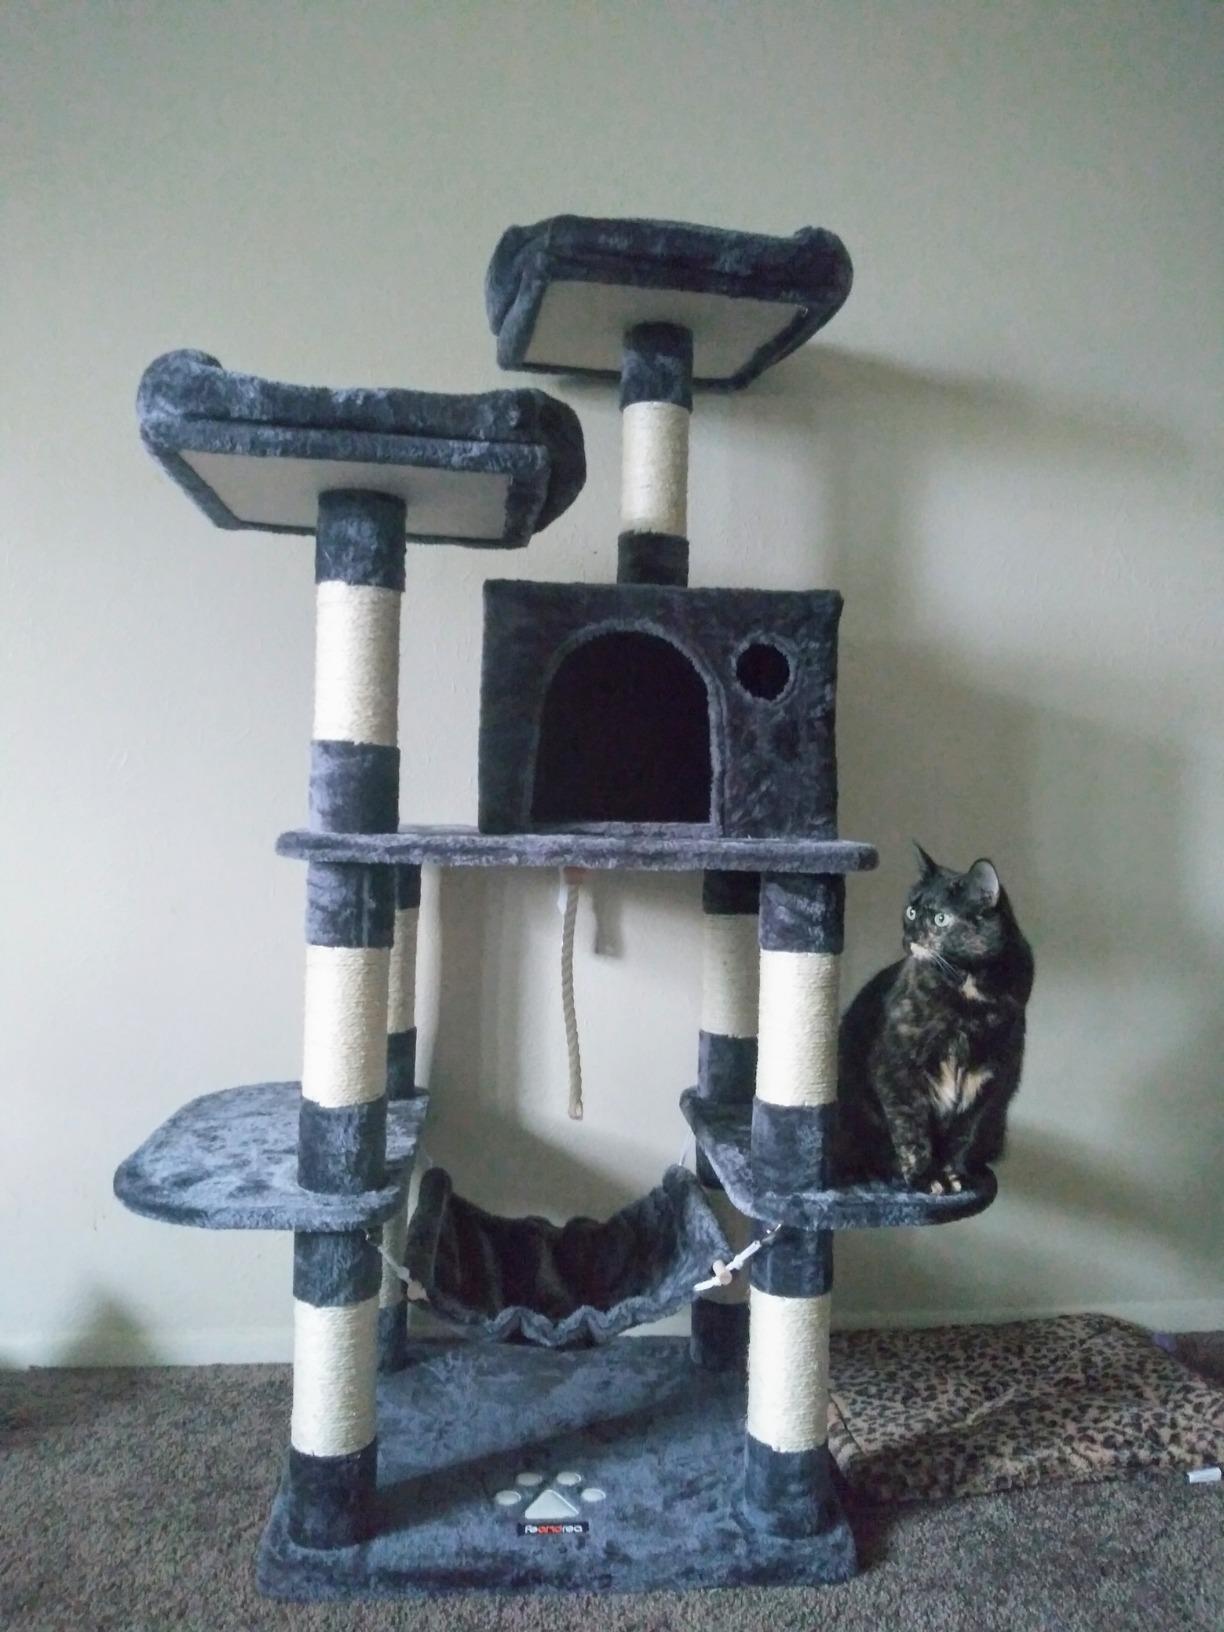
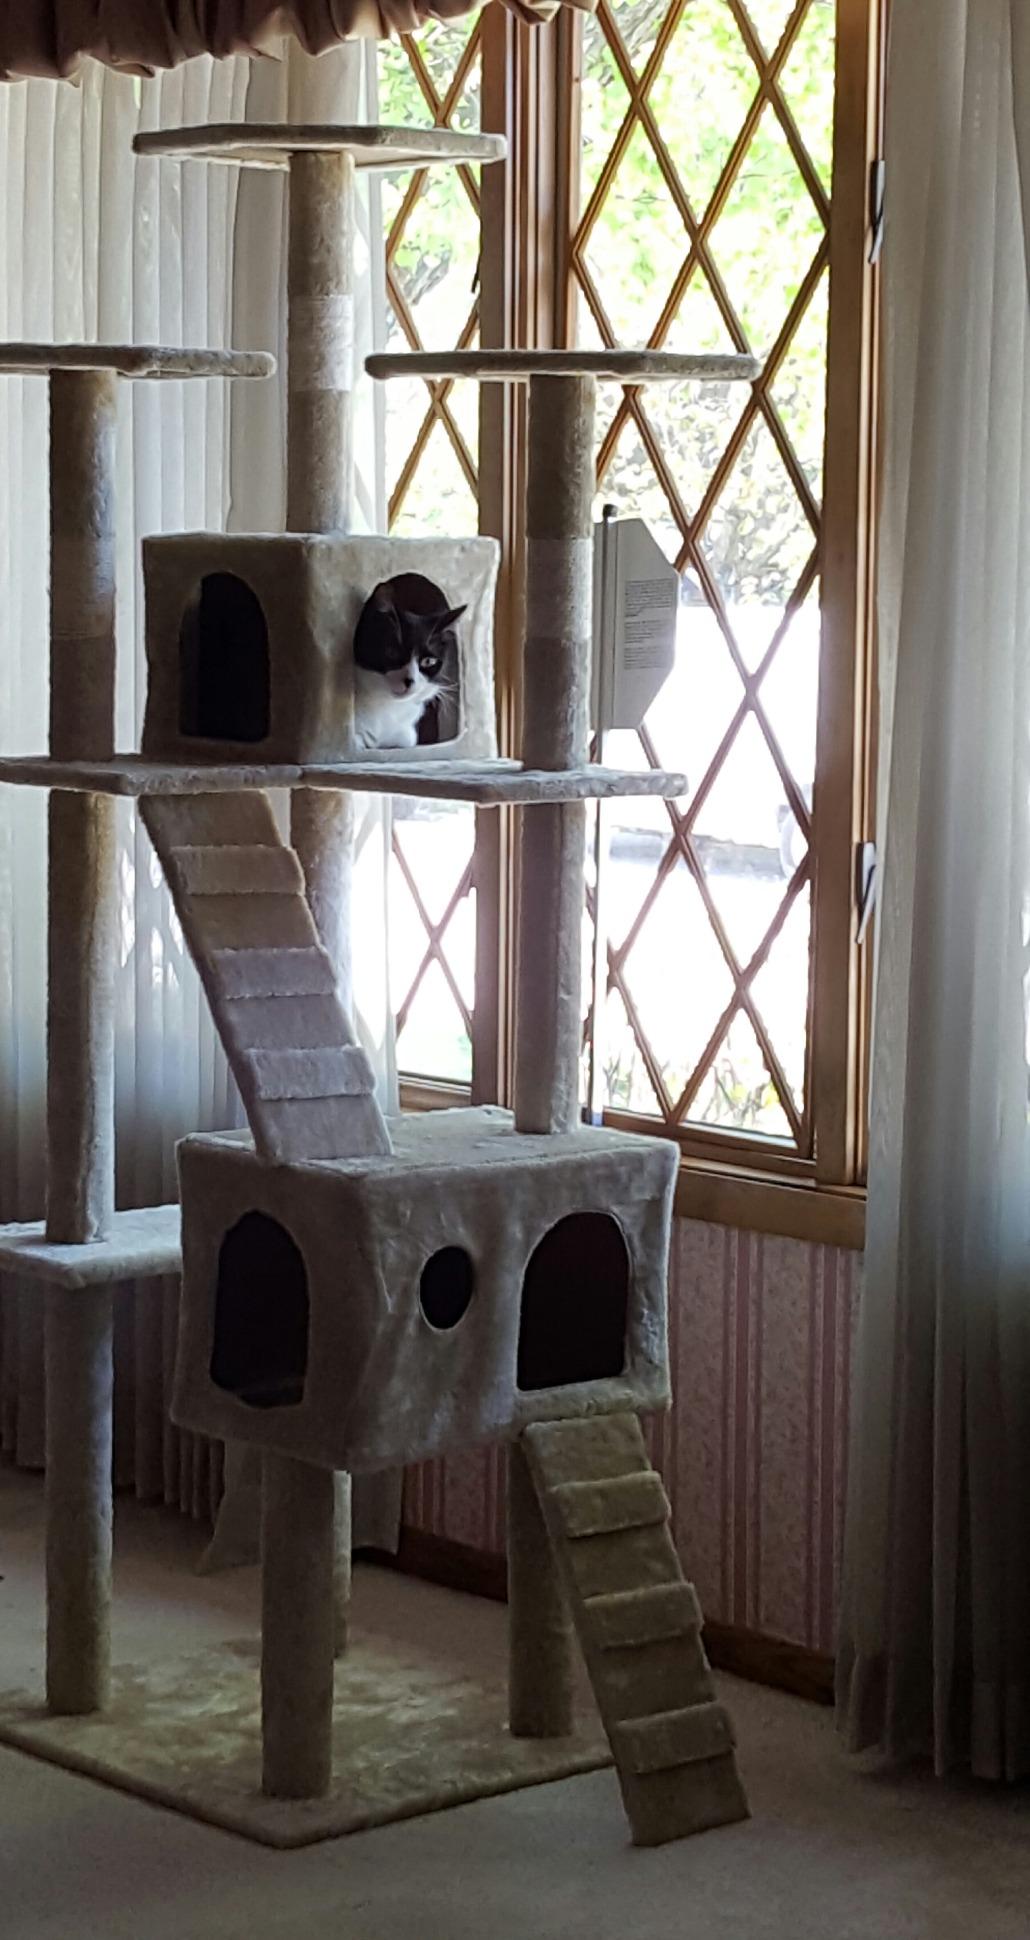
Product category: items_cat tree
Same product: no